List of Denmark national football team hat-tricks

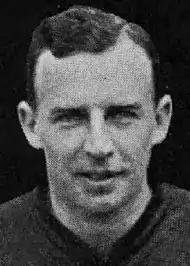
Poul Nielsen holds the record for the most hat-tricks scored by a Danish player with eight

This page is a list of the hat-tricks scored for the Denmark national football team. Since Denmark's first international football match in 1908, there have been 56 occasions when a Danish player has scored three or more goals (a hat-trick) in a game. The first hat-trick was scored by Vilhelm Wolfhagen against France B in the team's first-ever game on 19 October 1908. Poul Nielsen holds the record for the most hat-tricks scored by a Danish player with eight, five of which came against Norway. The record for the most goals scored in an international game by a Danish player is ten, which has been achieved on just one occasion: by Sophus Nielsen against France in the 1908 Summer Olympics semi-finals of the 1908 Summer Olympics, which was also a world record until it was broken by Archie Thompson broke it when he scored 13 goals in a 31–0 victory over American Samoa in 2001.